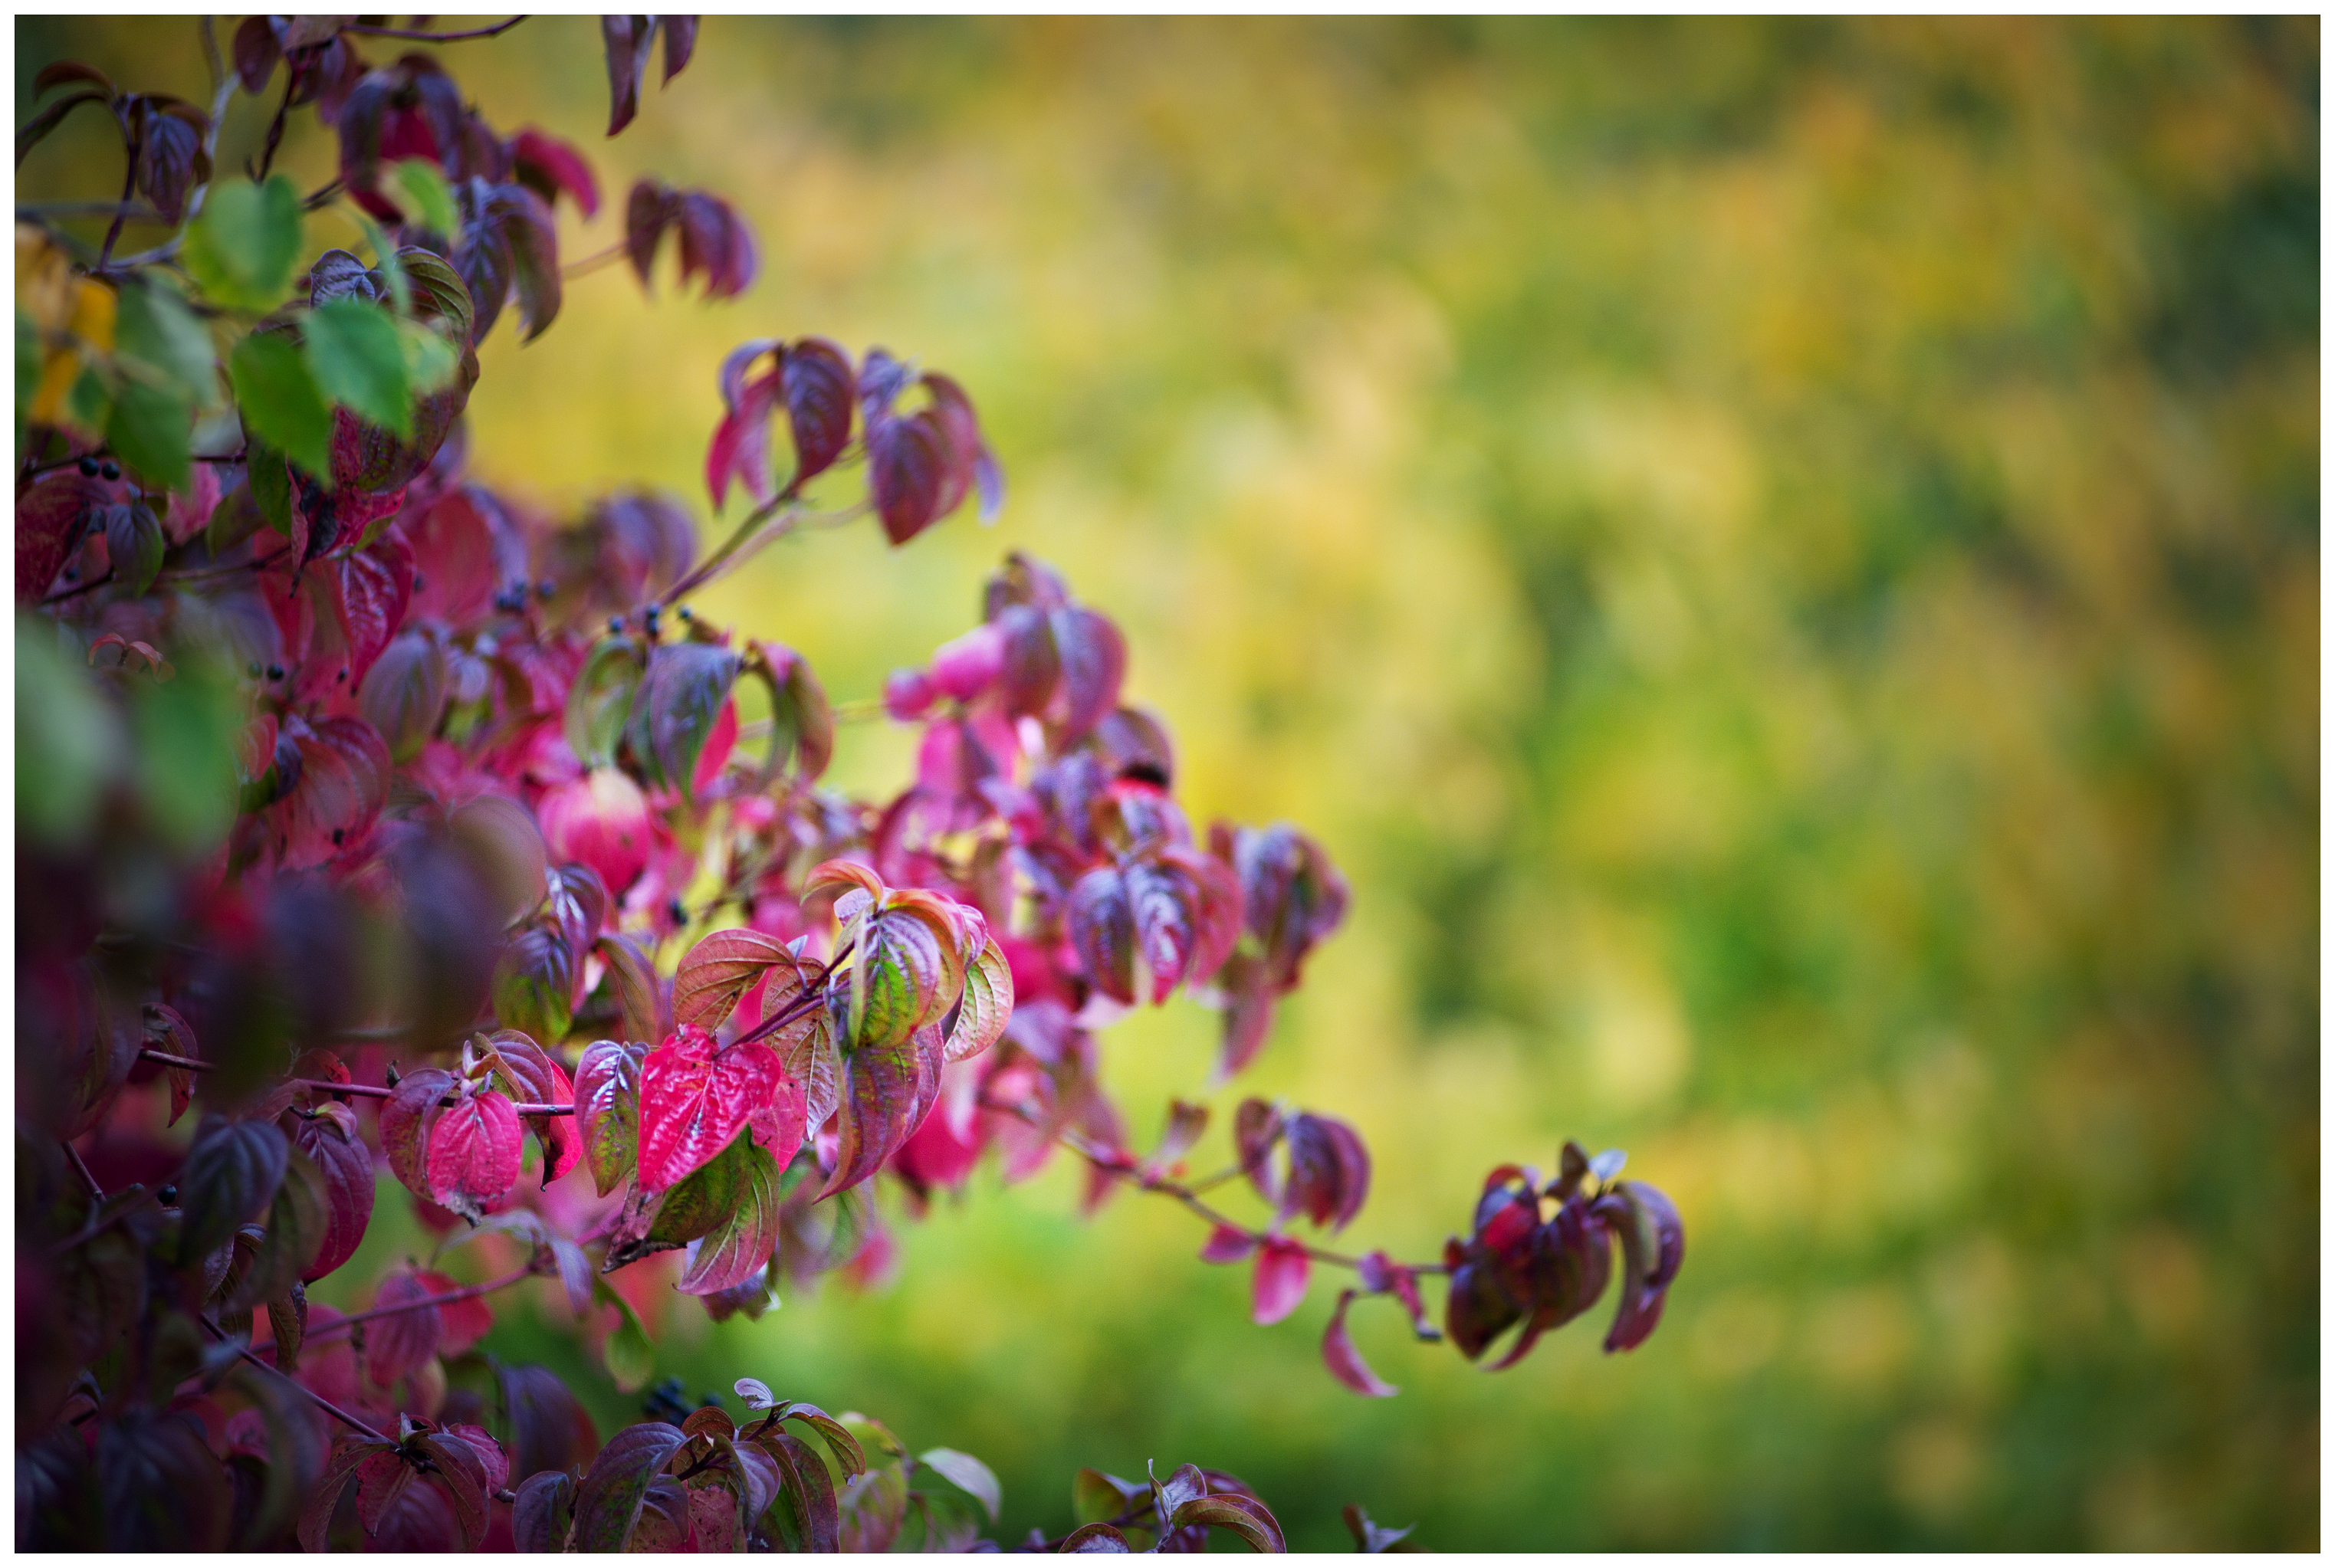
nature, branch, blossom, bokeh, plant, photography, meadow, warm, leaf, flower, purple, petal, orange, green, golden, red, color, autumn, botany, nikon, yellow, flora, fauna, wildflower, seasons, shrub, wakefield, nikkor, vibrant, macro photography, flowering plant, land plant